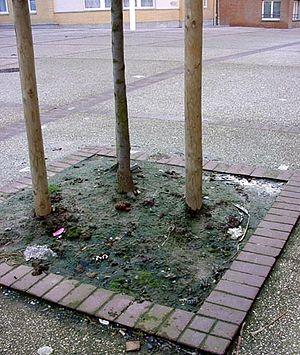
les excréments sont théoriquement une source d'engrais, mais sur sols désherbé, asphyxiants et tassés comme celui ci, ils sont source d'accumulation de microbe et de production de nitrates susceptibles de favoriser le développement de pathogènes (Pseudomonas synringae par exemple) et de polluer l'eau. Renaturer les ""pieds d'arbres"" permettraient finalement un environnement plus propre que celui qui et débarassé de plantes improprement qualifiées de «mauvaises herbes»"
Un pied d'arbre ou tour d'arbre est dans le domaine de l'urbanisme, du paysagisme et du mobilier urbain la zone qui au sol entoure le tronc d'un arbre. La qualité et profondeur de son sol est importante pour la durée de vie et la croissance de l'arbre. C'est l'un des éléments de la nature en ville et du décor urbain. Il est parfois matérialisé et protégé par une bordure, des piquets, une petite clôture, etc.